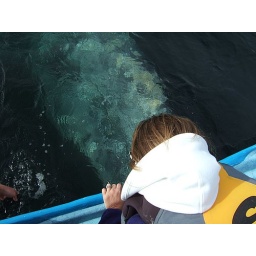
this is the girl who hung out beneath our boat for over an hour